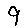
Label: 9